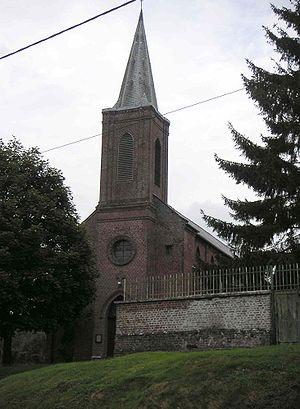
Photo de l'église de Le Sourd (Aisne) prise par User:LonganimE le 01/sept/2005.
L'église Notre-Dame-de-l'Assomption du Sourd est une église située sur le territoire de la commune du Sourd, dans le département de l'Aisne, en France.
La paroisse du Pays de Guise - Notre Dame de la Salette est une circonscription administrative de l'église catholique de France, subdivision du diocèse de Soissons, Laon et Saint-Quentin.
Le Sourd est une commune française située dans le département de l'Aisne, en région Hauts-de-France.